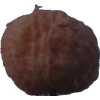
Label: orange_peeled